Method of exhaustion

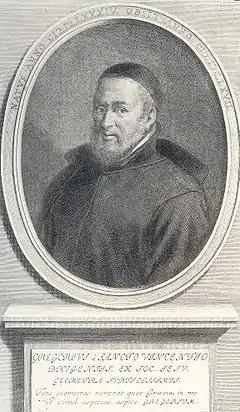
Gregory of Saint Vincent

The idea originated in the late 5th century BC with Antiphon, although it is not entirely clear how well he understood it. The theory was made rigorous a few decades later by Eudoxus of Cnidus, who used it to calculate areas and volumes. It was later reinvented in China by Liu Hui in the 3rd century AD in order to find the area of a circle. The first use of the term was in 1647 by Gregory of Saint Vincent in "Opus geometricum quadraturae circuli et sectionum".